2019 Wellington mayoral election

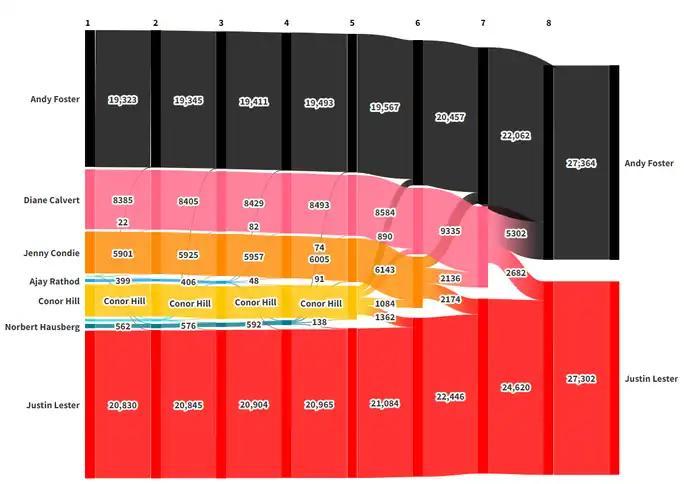
2019 Wellington City mayoral election (final results).png

Unsuccessful mayoral candidates Jenny Condie and Diane Calvert were both elected to Wellington City Council. Lester's Labour ticket also faced setbacks in other Wellington local elections, with Brian Dawson losing his seat to student union president Tamatha Paul in the Lambton ward and Peter Gilberd losing his seat to Jenny Condie in the Northern ward.